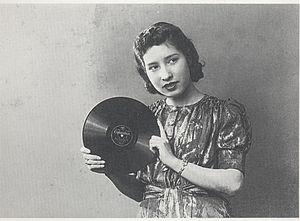
Hamako Watanabe, née le 27 octobre 1910 – décédée le 31 décembre 1999, est le nom de scène d'une chanteuse japonaise populaire depuis l'ère Shōwa, avant, pendant et après la Seconde Guerre mondiale. Son véritable nom est Hamako Kato.